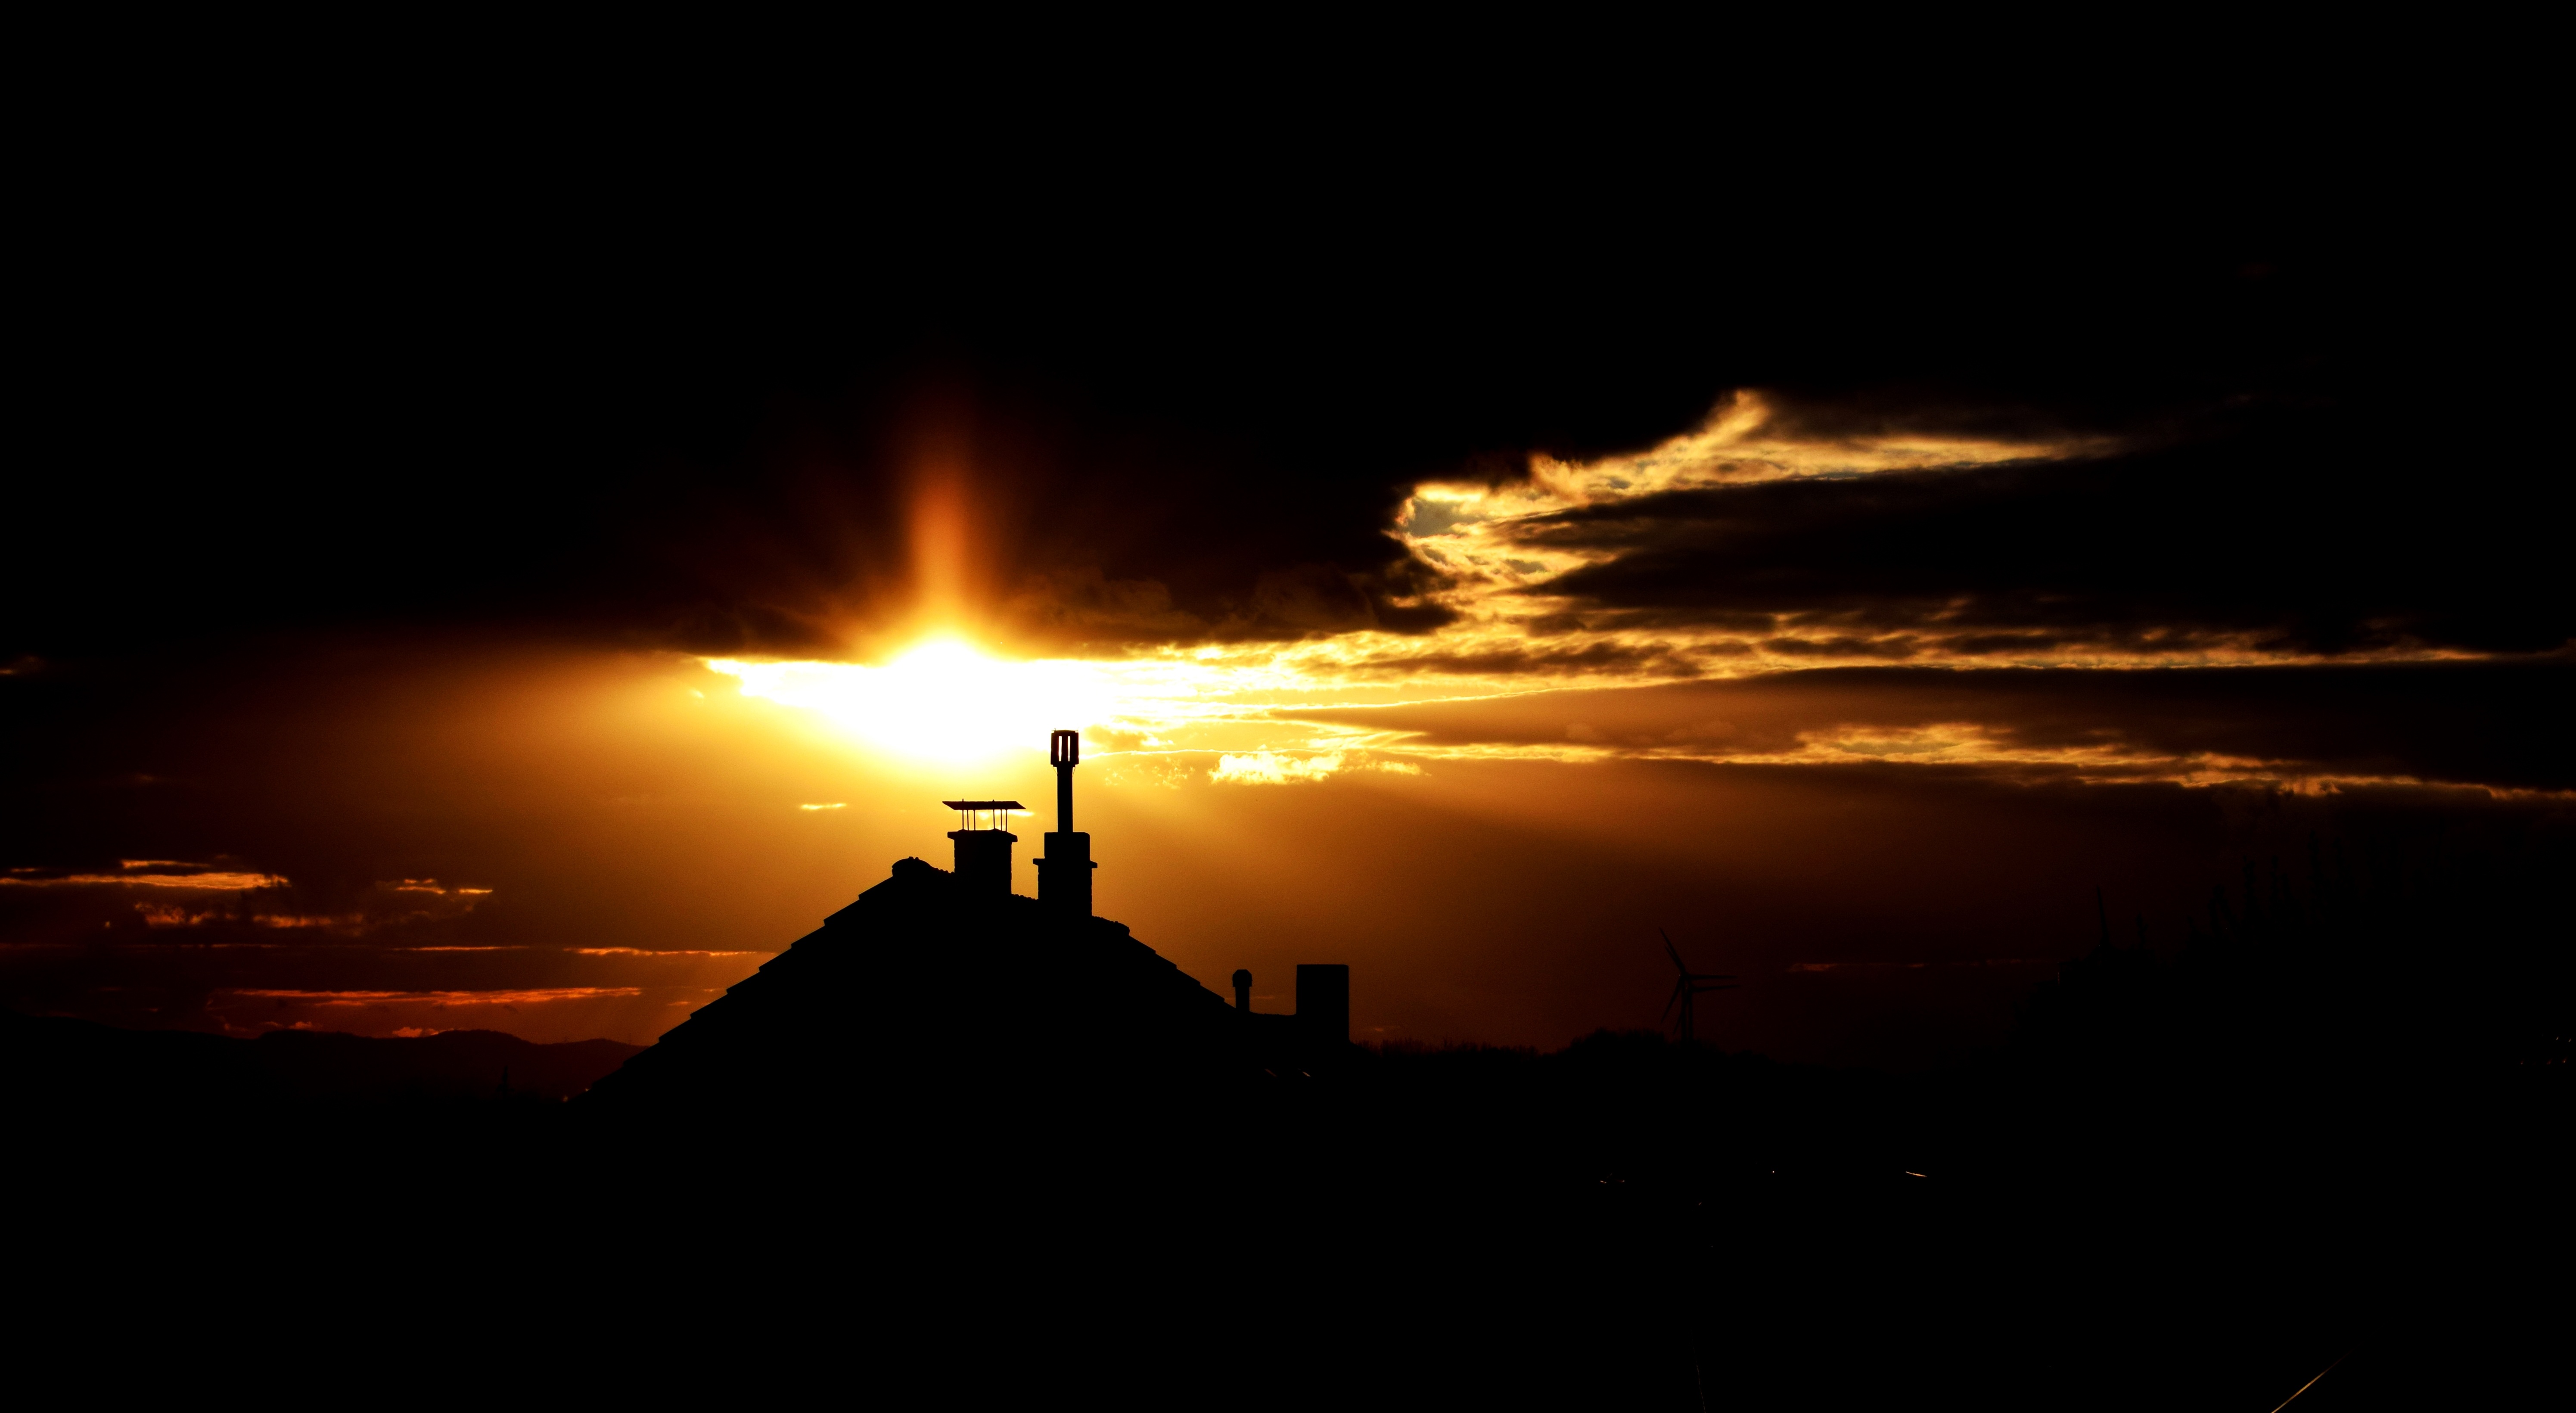
landscape, nature, light, cloud, sky, sun, sunrise, sunset, night, sunlight, morning, dawn, atmosphere, home, dark, dusk, evening, darkness, lighting, clouds, gloomy, afterglow, last light, house roof